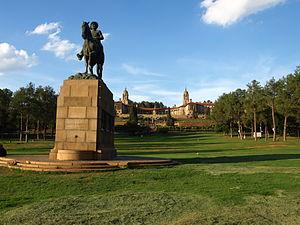
La marche des femmes est le nom donné à une manifestation qui s'est déroulée en Afrique du Sud en 1956 devant les Union Buildings, le siège du gouvernement à Pretoria. Le 9 aout 1956, entre 10 000 et 20 000 femmes, rassemblées par la fédération des femmes sud-africaines, protestaient contre l'application par le gouvernement Strijdom de la nouvelle loi sur les laissez passer dans les zones urbaines. Elle se concrétisa par la présentation d'une pétition qui fut remise au secrétaire du premier ministre, Johannes Strijdom.